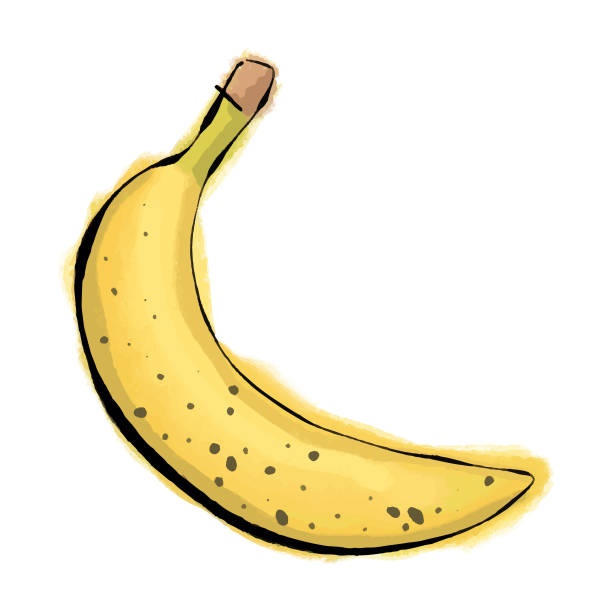
Label: banana